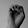
ASL letter: E